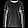
Label: Pullover